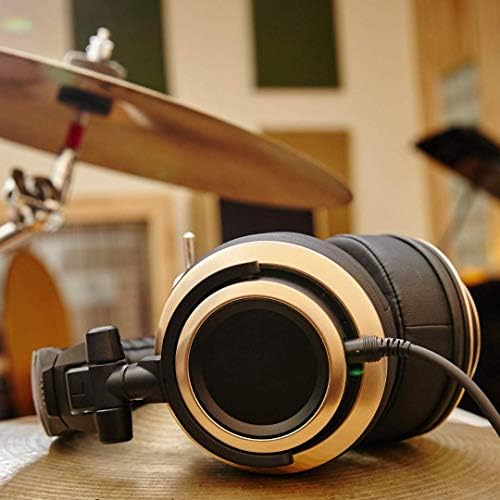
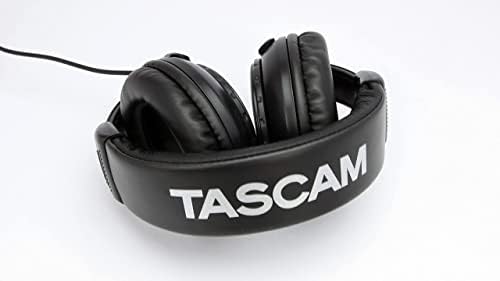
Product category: headphones
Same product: no